Describe the emotion expressed in this image:  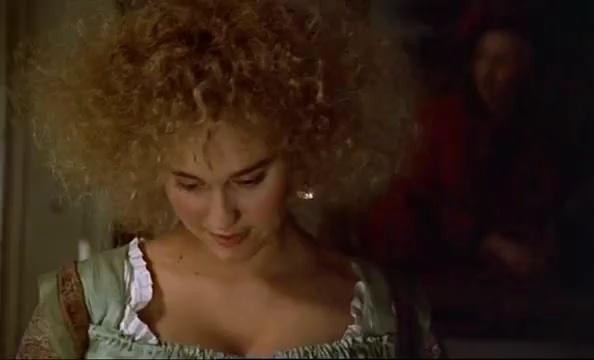
This person displays Fear, valence and arousal with high intensity.